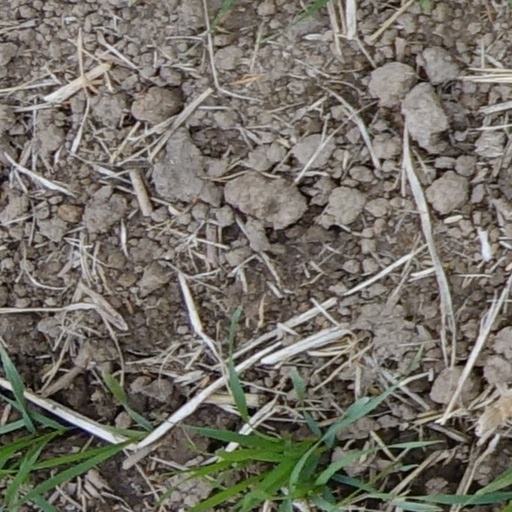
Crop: wheat